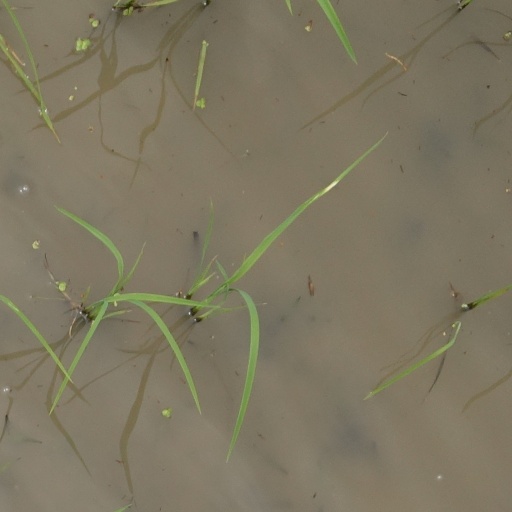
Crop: rice